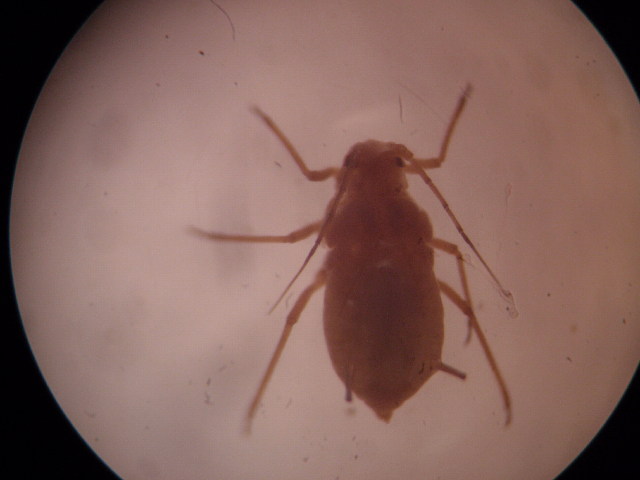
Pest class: english_grain_aphid